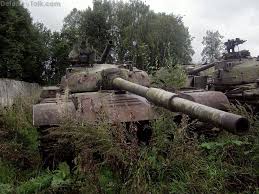
Label: Tank